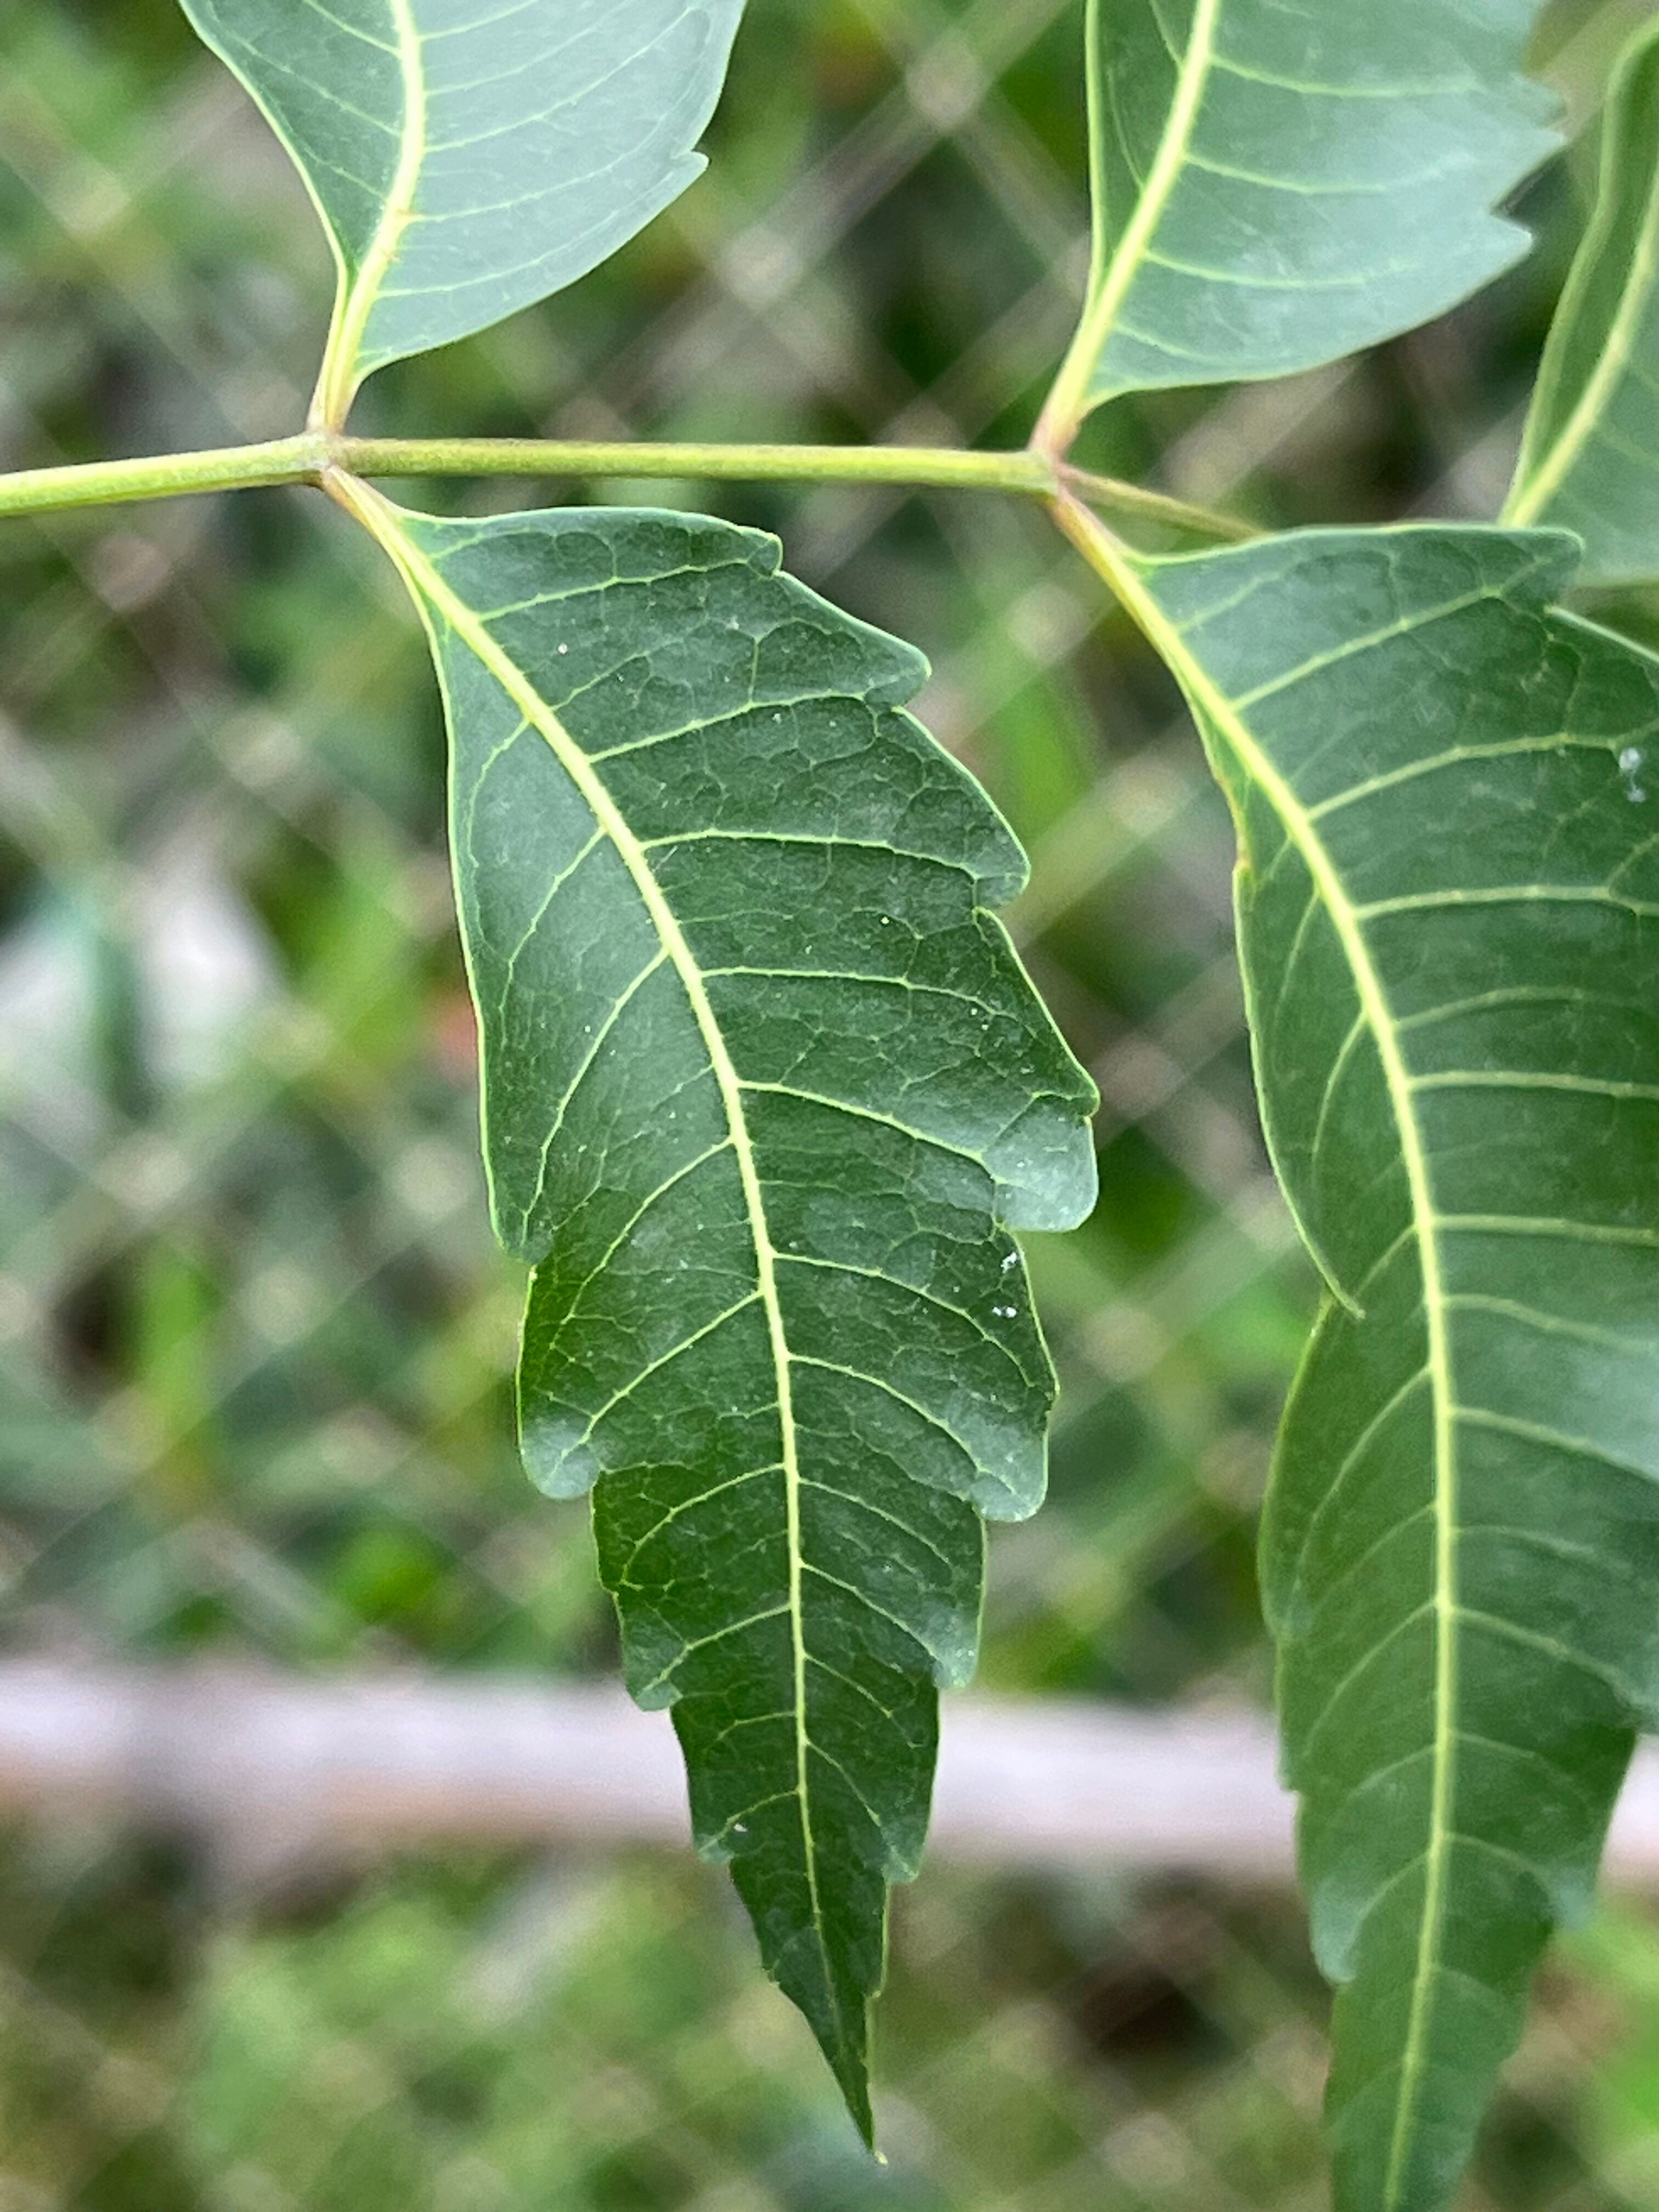
Plant species: azadirachta-indica